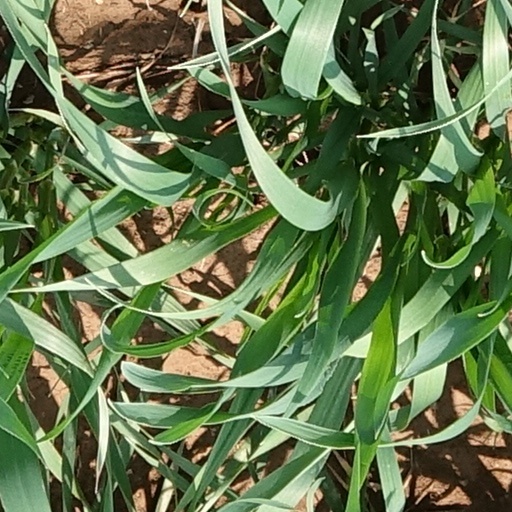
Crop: wheat